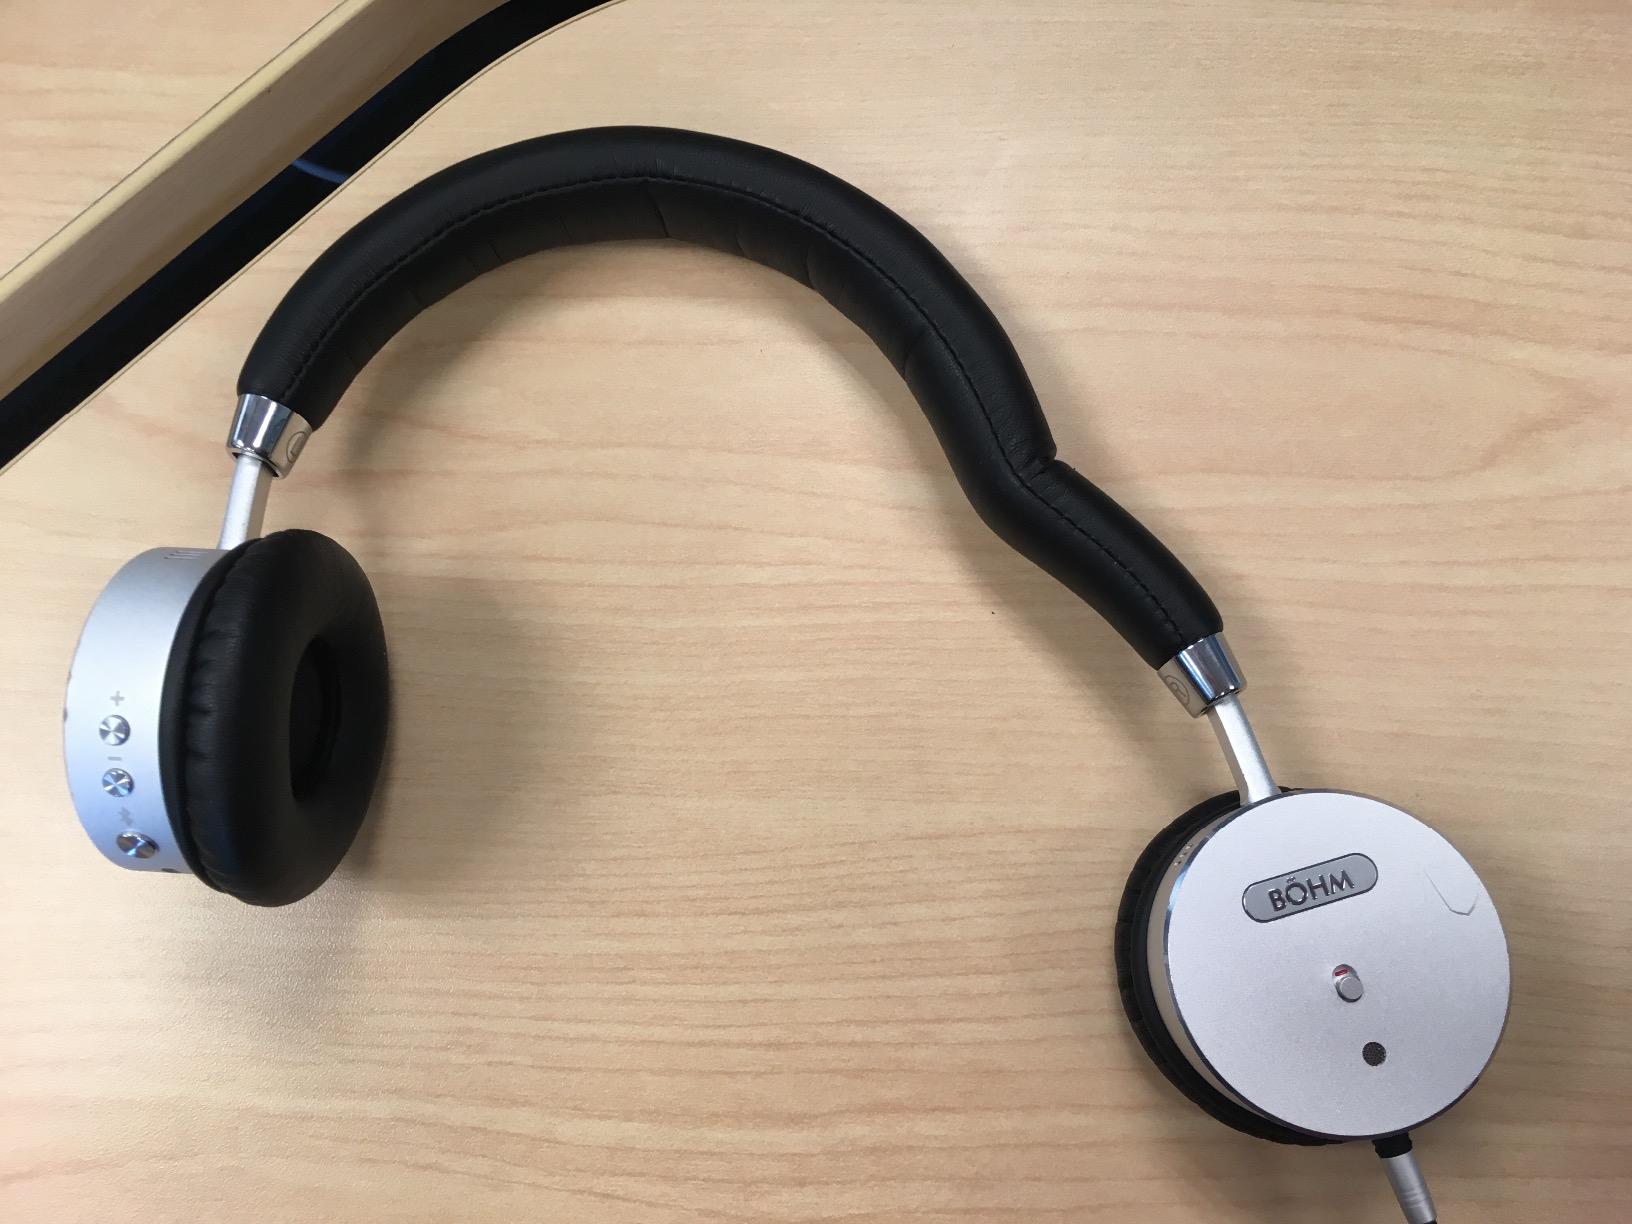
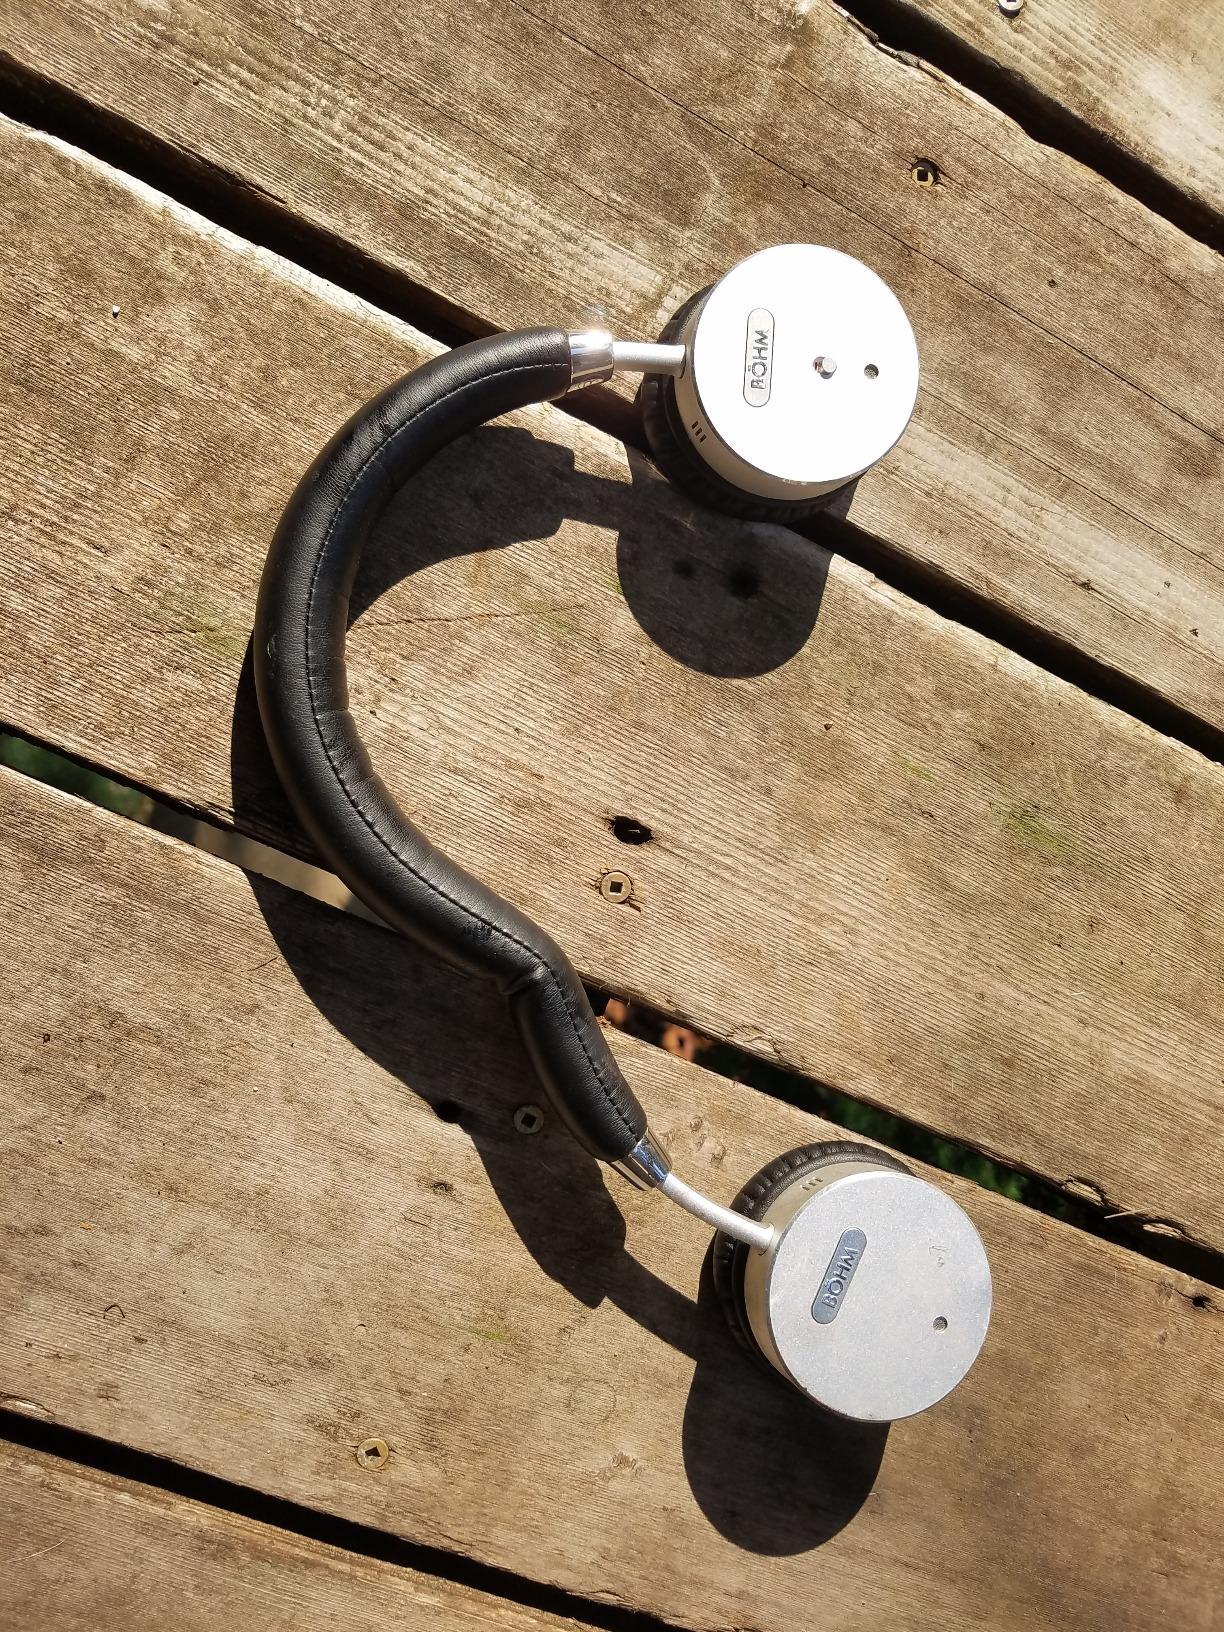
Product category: headphones
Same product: yes